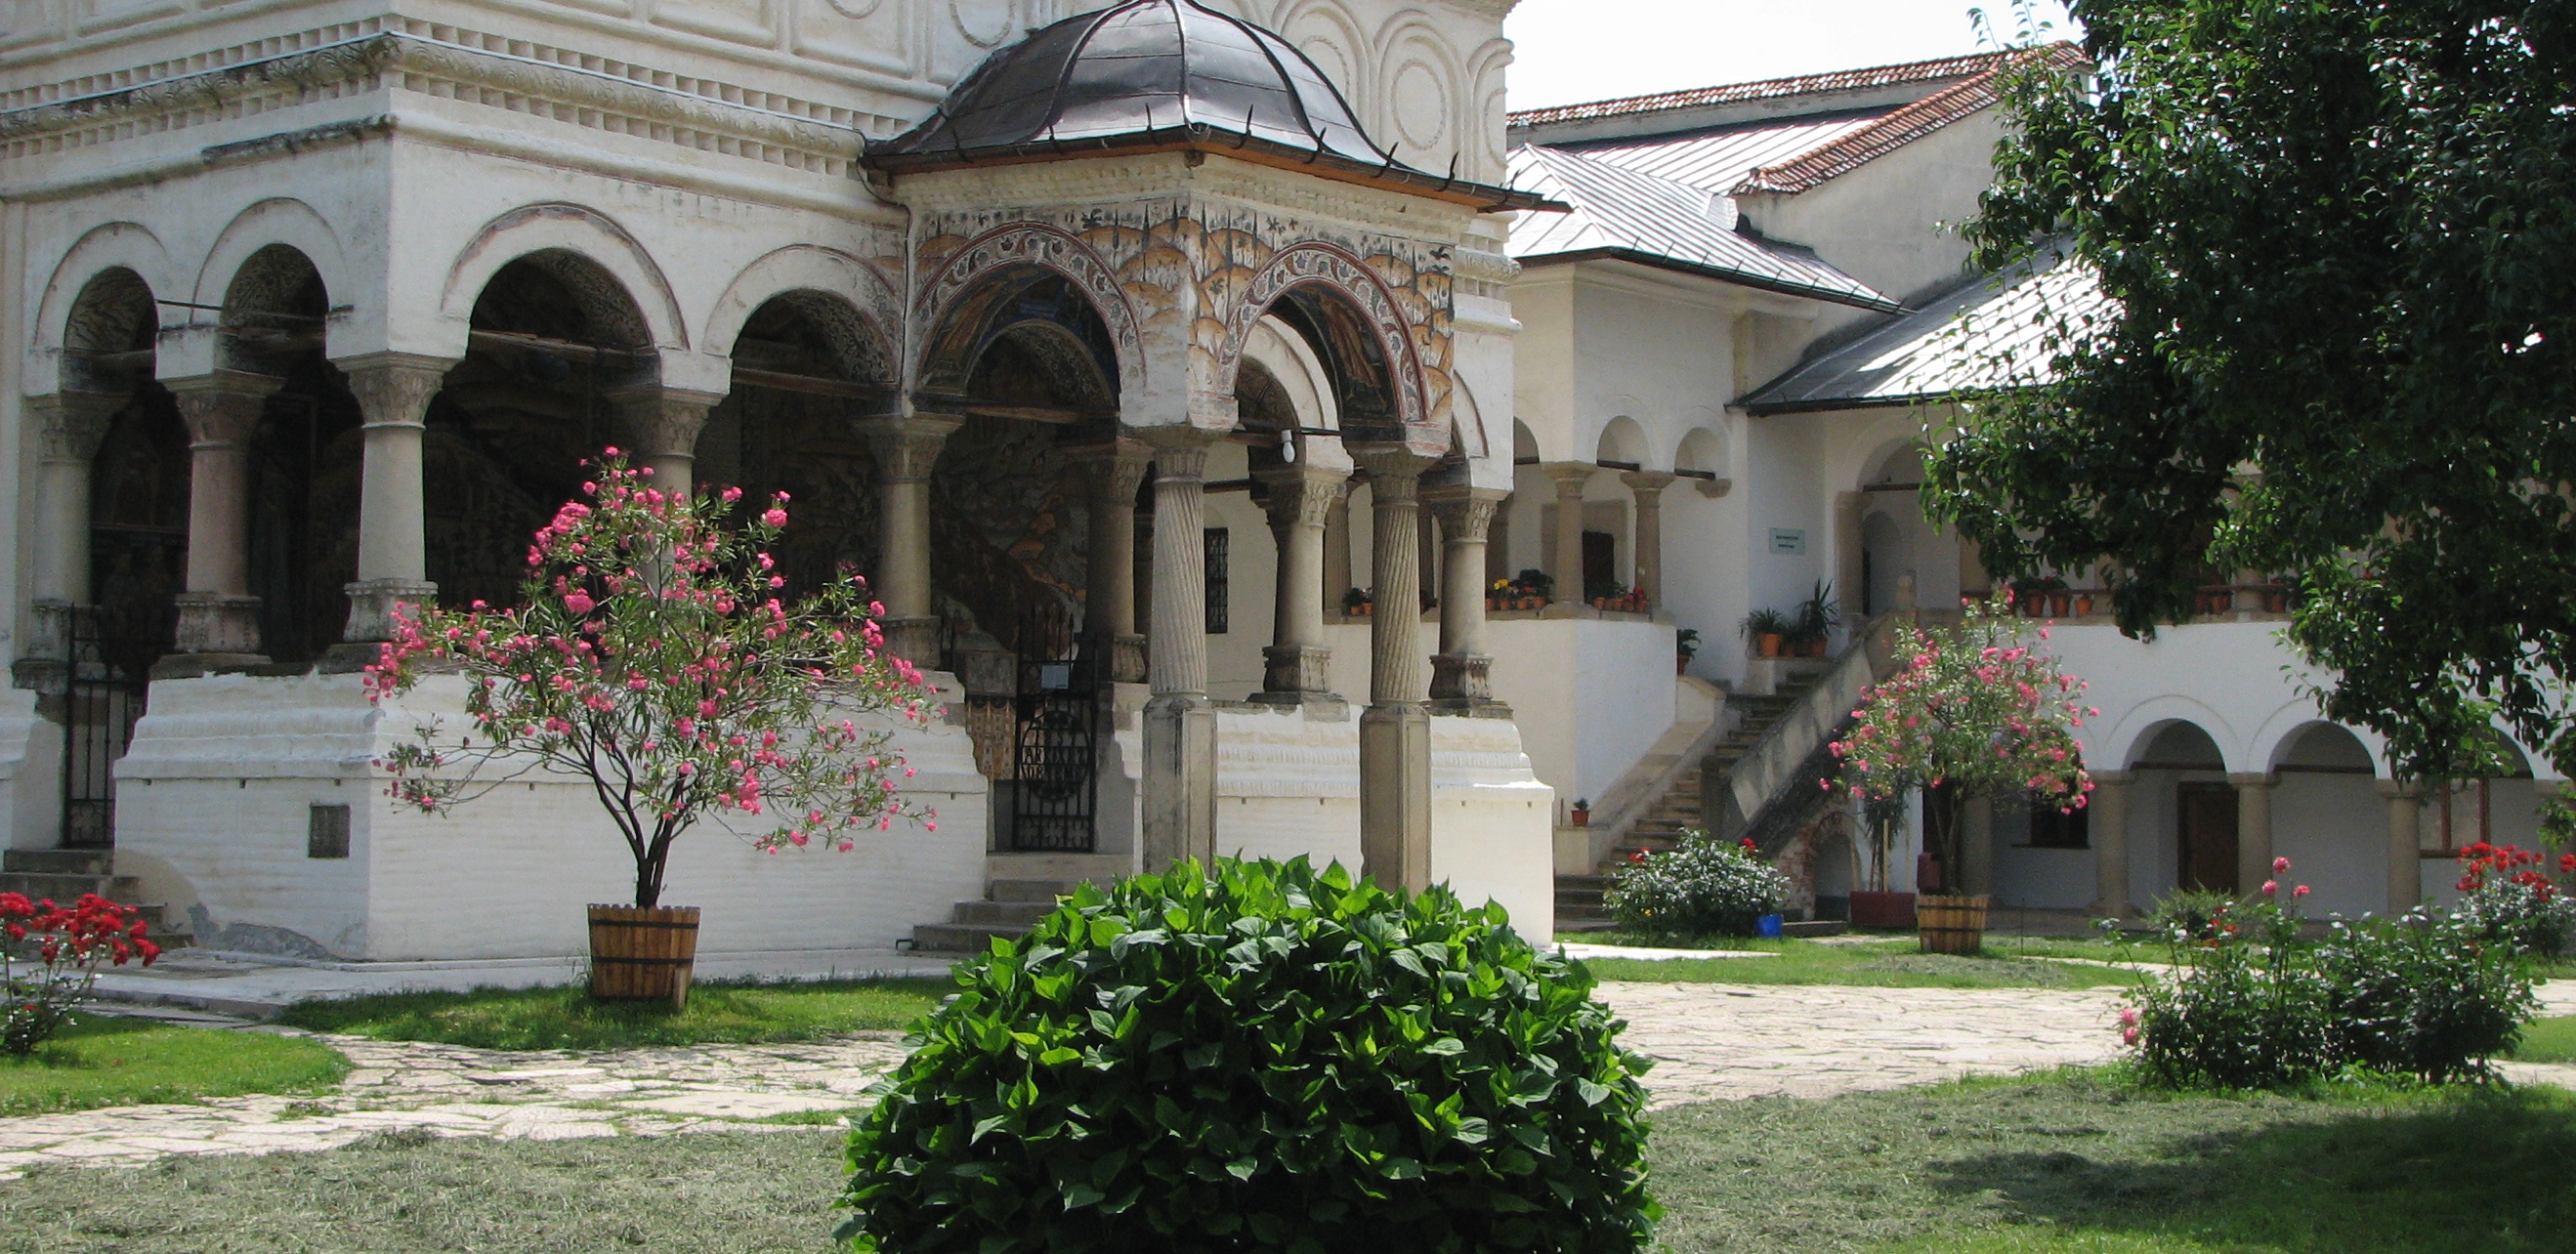
architecture, photography, villa, mansion, building, palace, monument, photo, arch, religion, property, church, chapel, christian, place of worship, photos, capital, religious, free, cool image, de, courtyard, temple, monastery, churches, shrine, synagogue, fotografie, history, christianity, romana, style, arc, orthodox, unesco, eastern, estate, romania, convent, hacienda, bor, biserica, arhitectura, wallachia, muntenia, tara, romaneasca, orthodoxy, romanian, ortodoxa, patrimoniu, manastire, ortodoxia, ortodoxie, cretinism, cretin, ecclesiastical, bisericeasc, cladire, edificiu, capitel, valahia, tararomaneasca, oltenia, brancovenesc, brncoveneasc, brancoveanu, brancovan, horezu, hurez, hurezi, mnstireahurezi, hurezimonastery, monasteryofhorezu, lmivliiaa09894, 1690